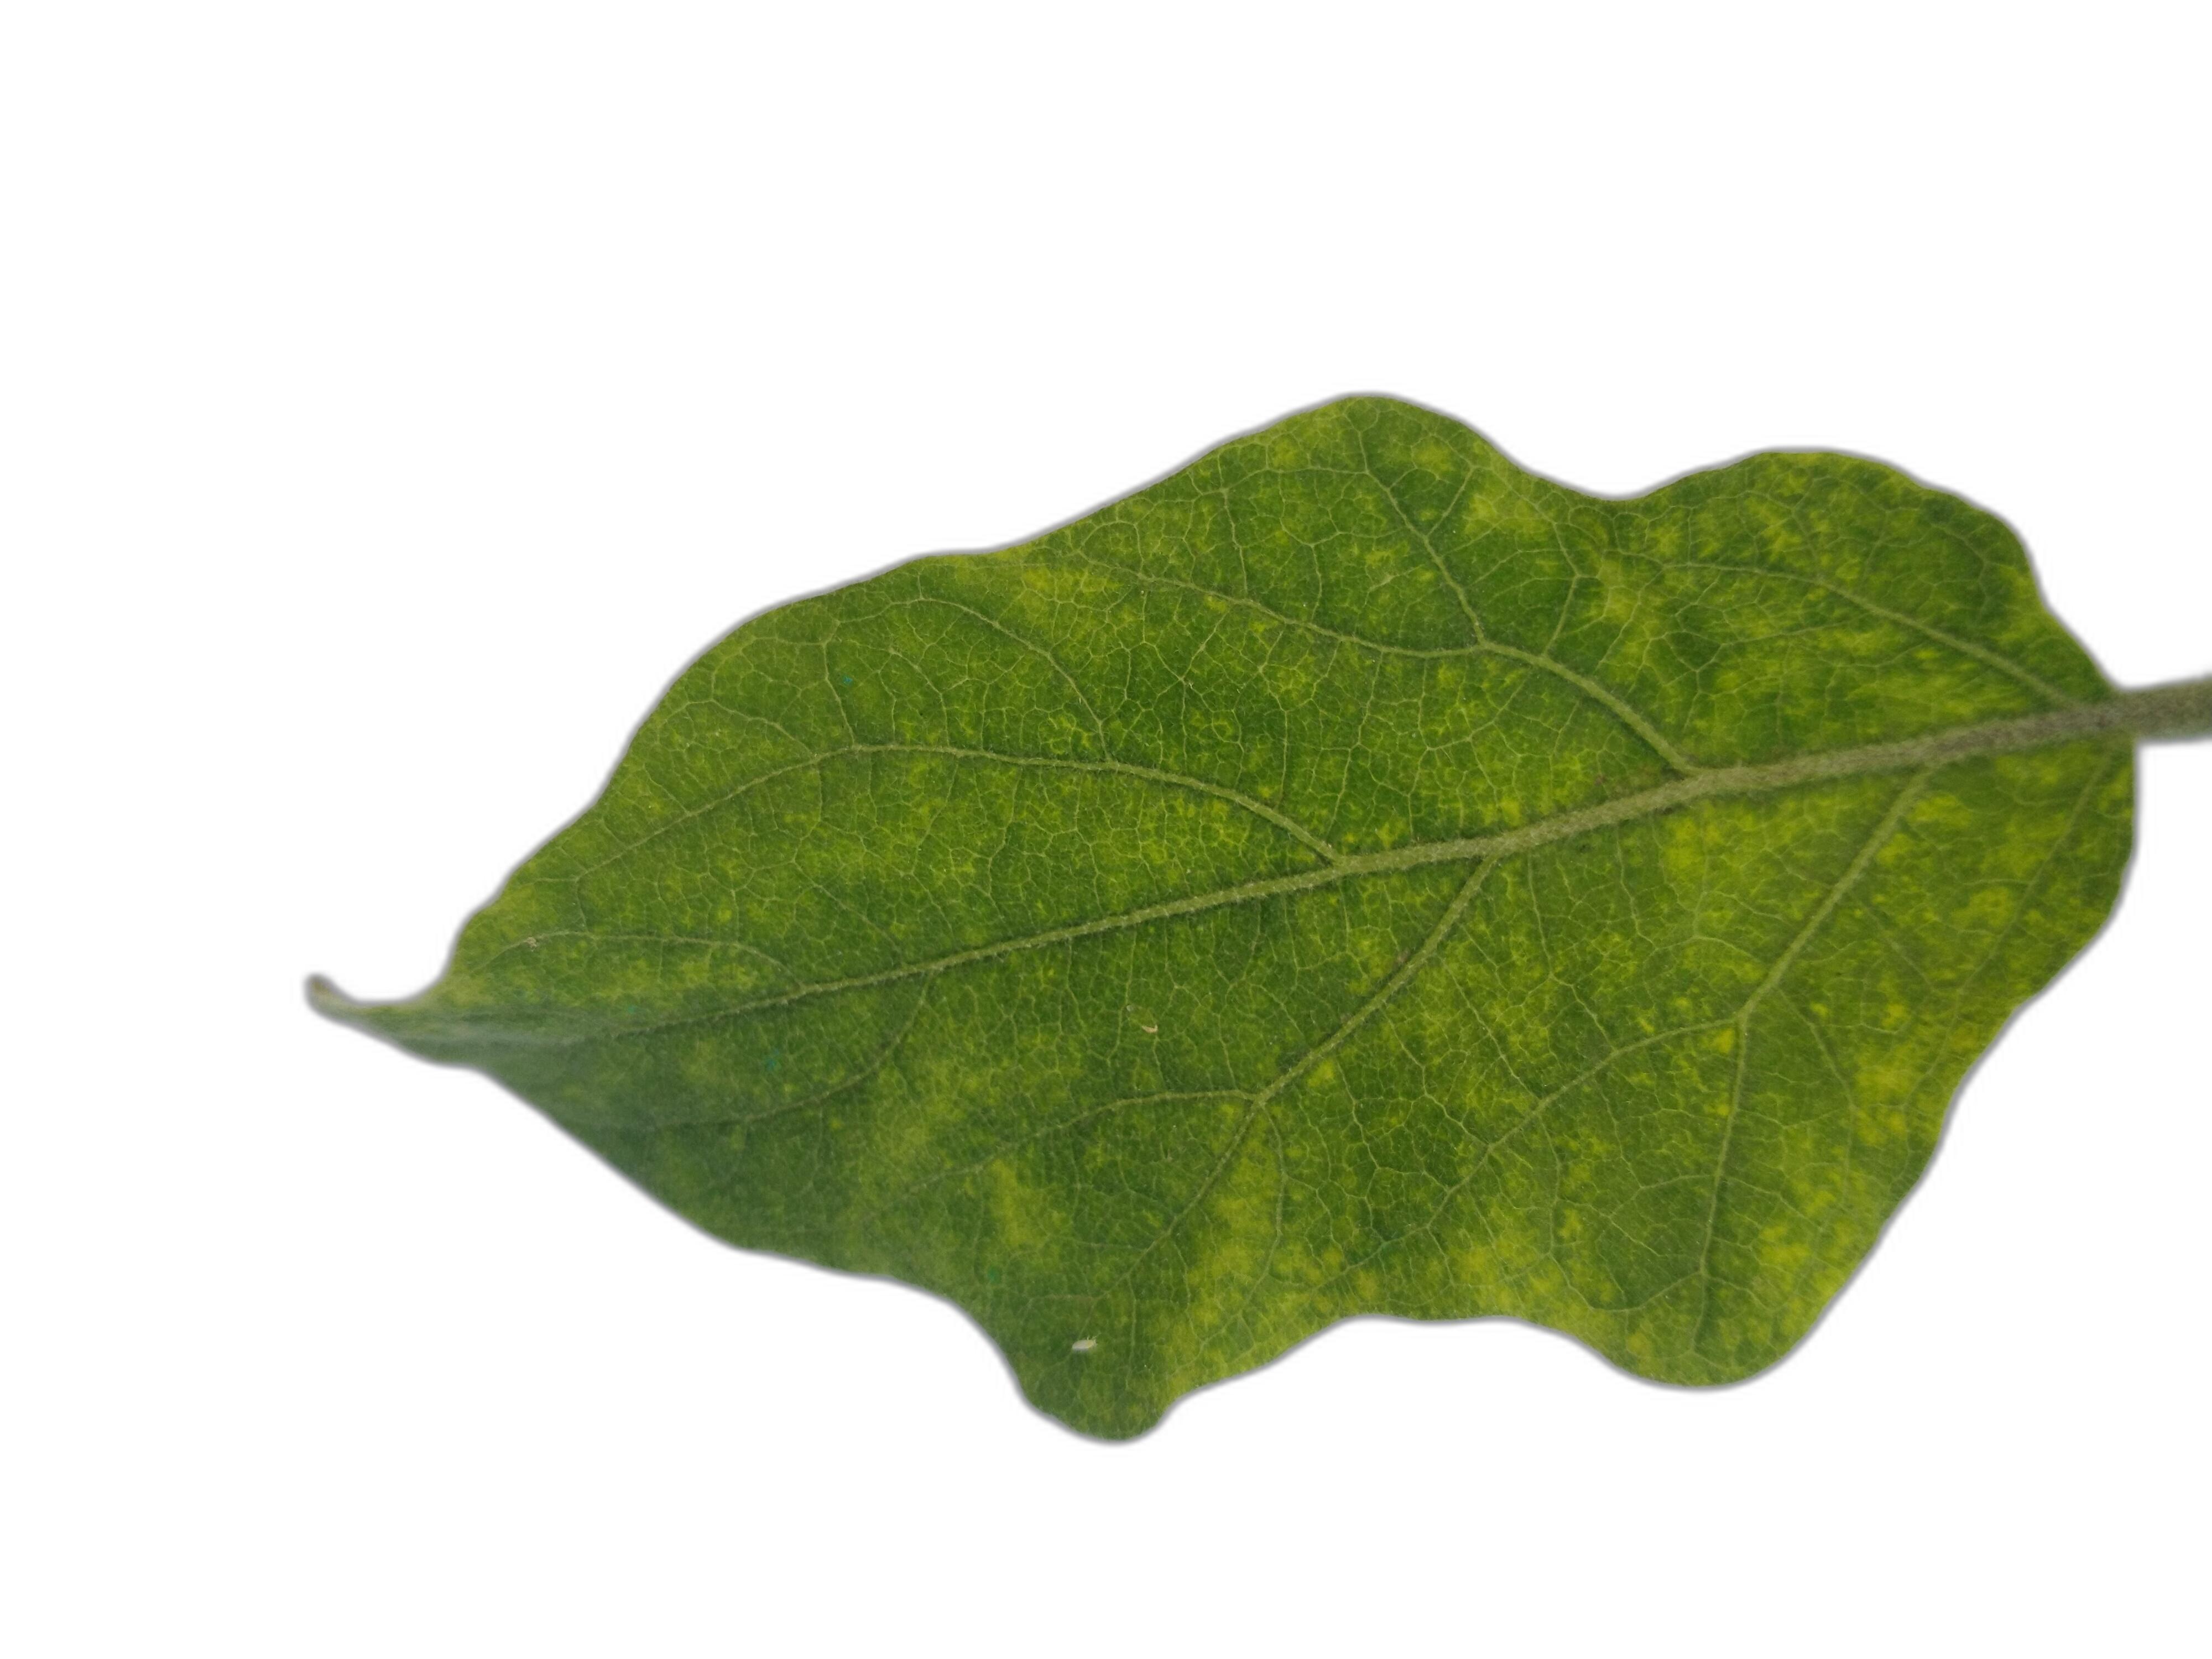
Label: Mosaic Virus Disease